Nicolas Sarkozy

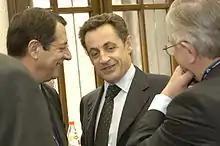
Nicolas Sarkozy in 2006 with Cypriot opposition leader Nicos Anastasiades

Before he was elected President of France, Sarkozy was president of UMP, the French conservative party, elected with 85 per cent of the vote. During his presidency, the number of members increased significantly. In 2005, he supported a "yes" vote in the French referendum on the European Constitution, but the "No" vote won.